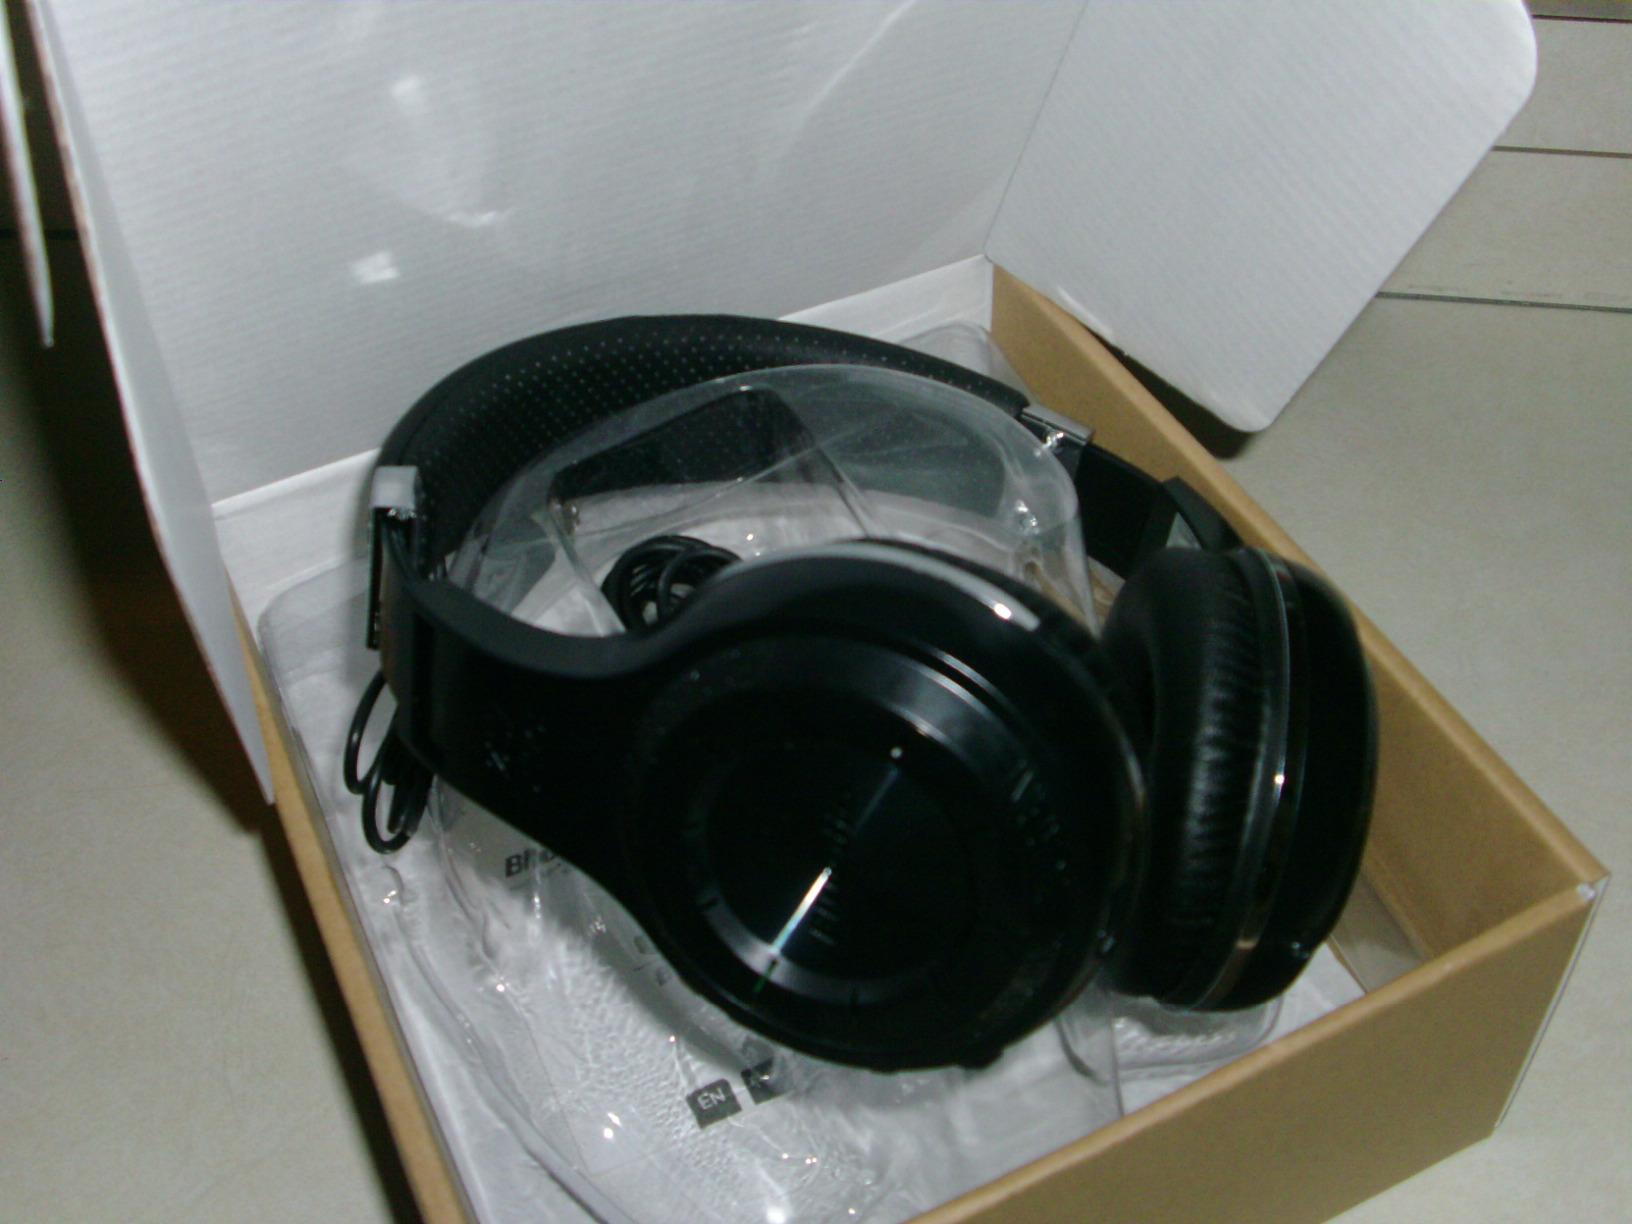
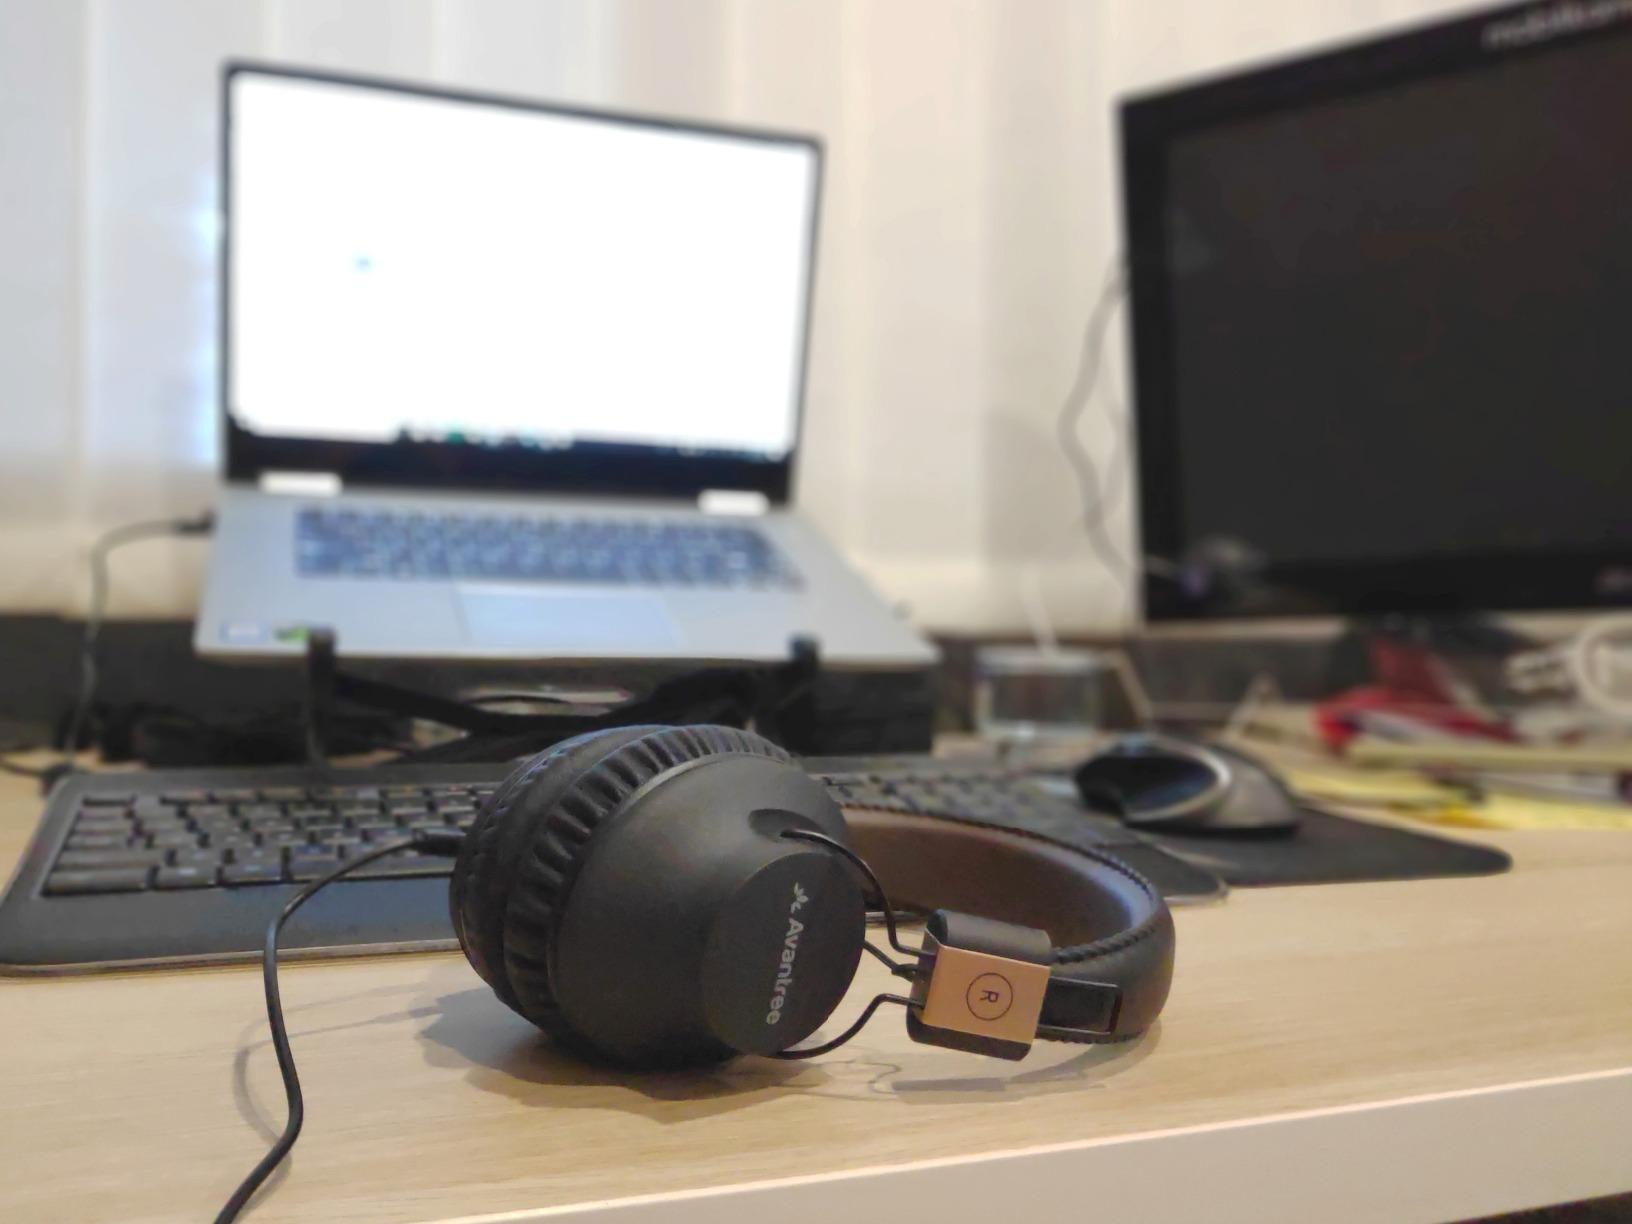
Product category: headphones
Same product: no